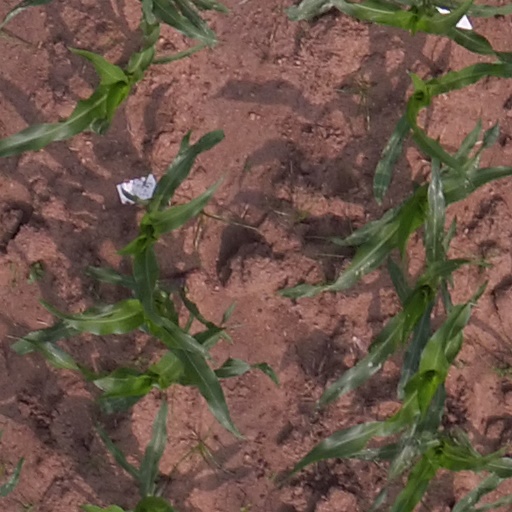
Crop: maize; corn